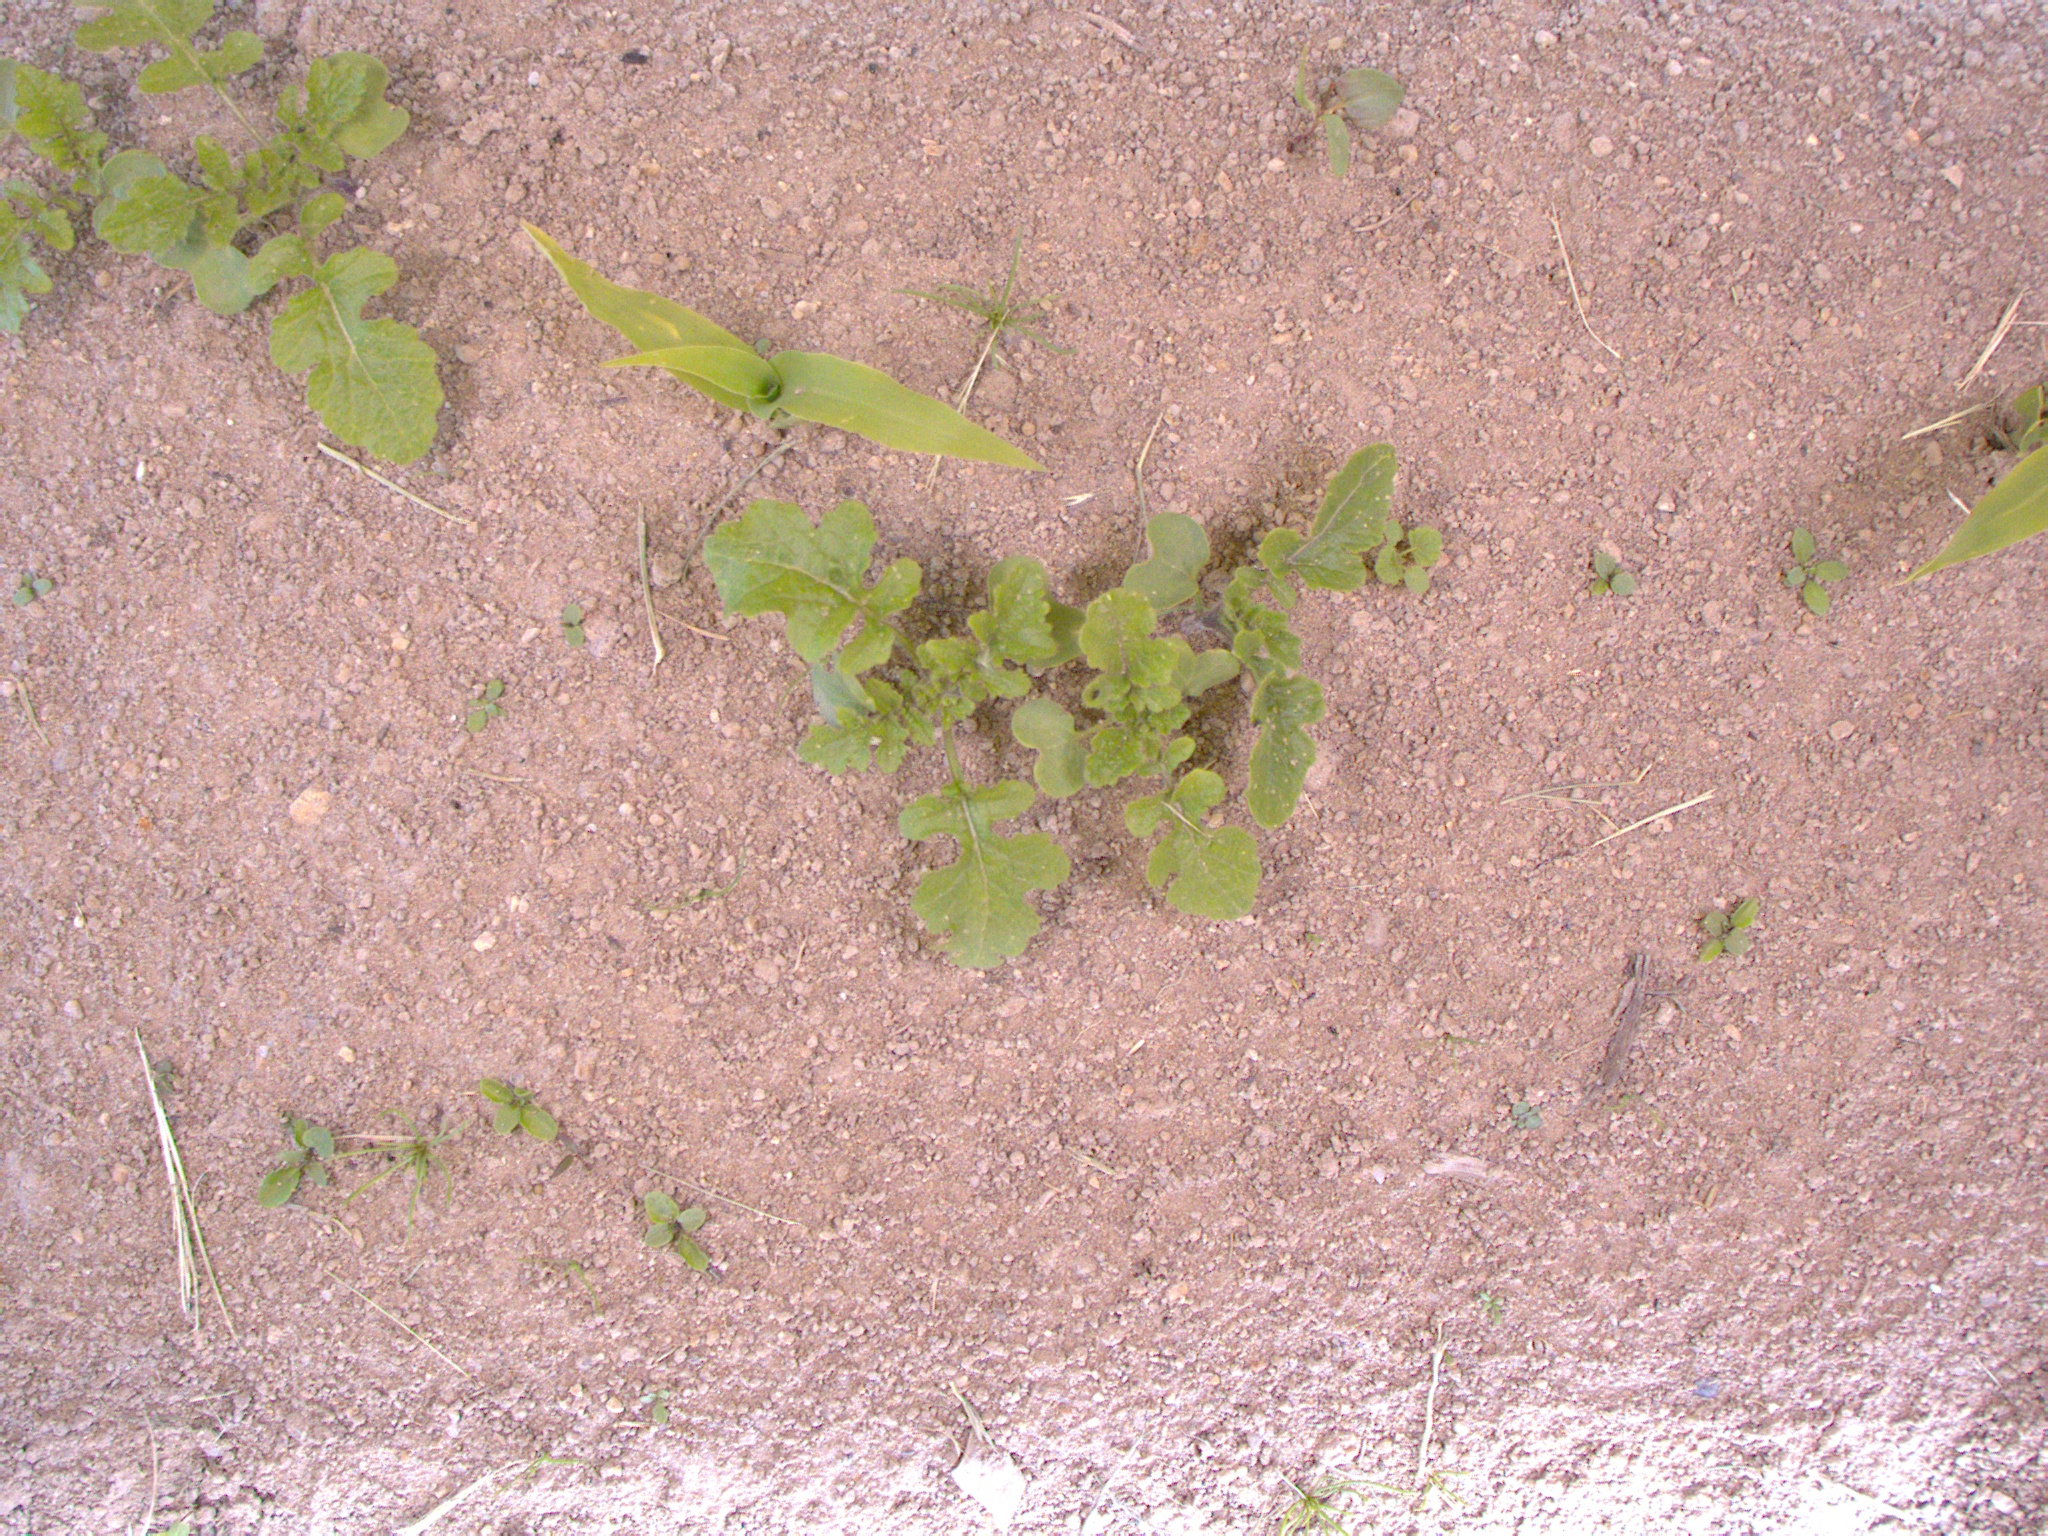
Crop: maize
Objects: maize, stem_maize